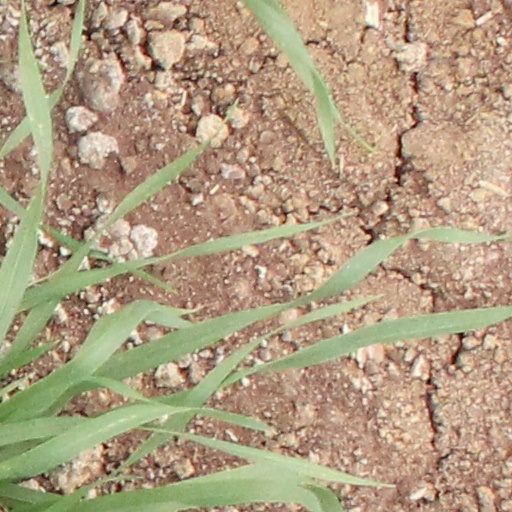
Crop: wheat